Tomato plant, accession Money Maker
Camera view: horizontal (90 deg, fisheye); turntable rotation: 0 degrees
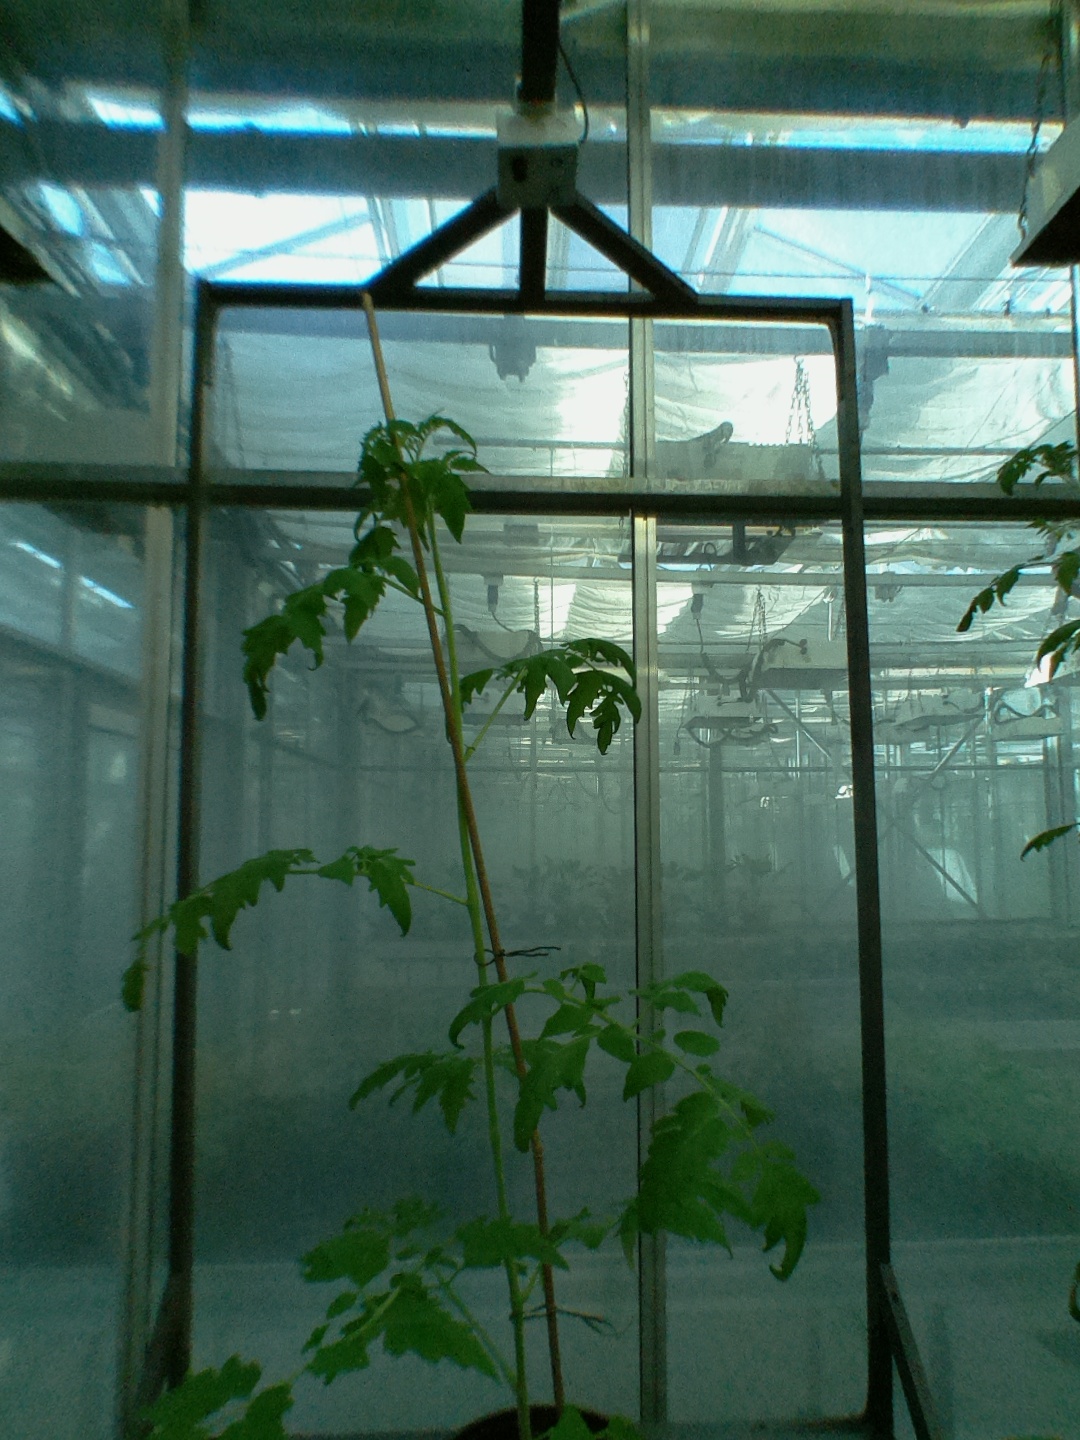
BBCH growth stage 17: 14 of true leaves visible